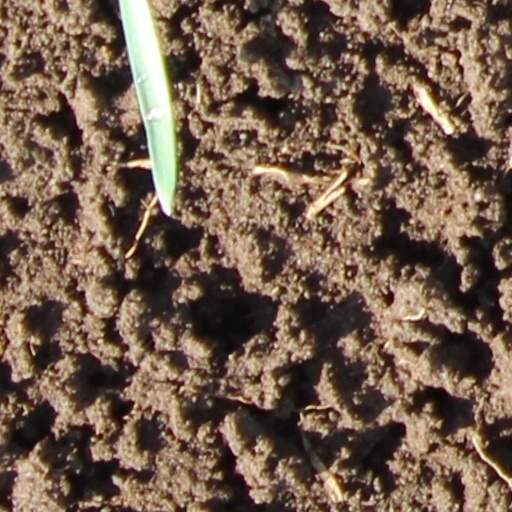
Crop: wheat